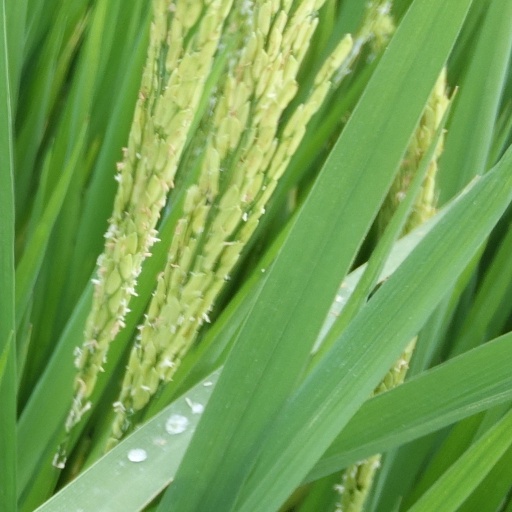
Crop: rice